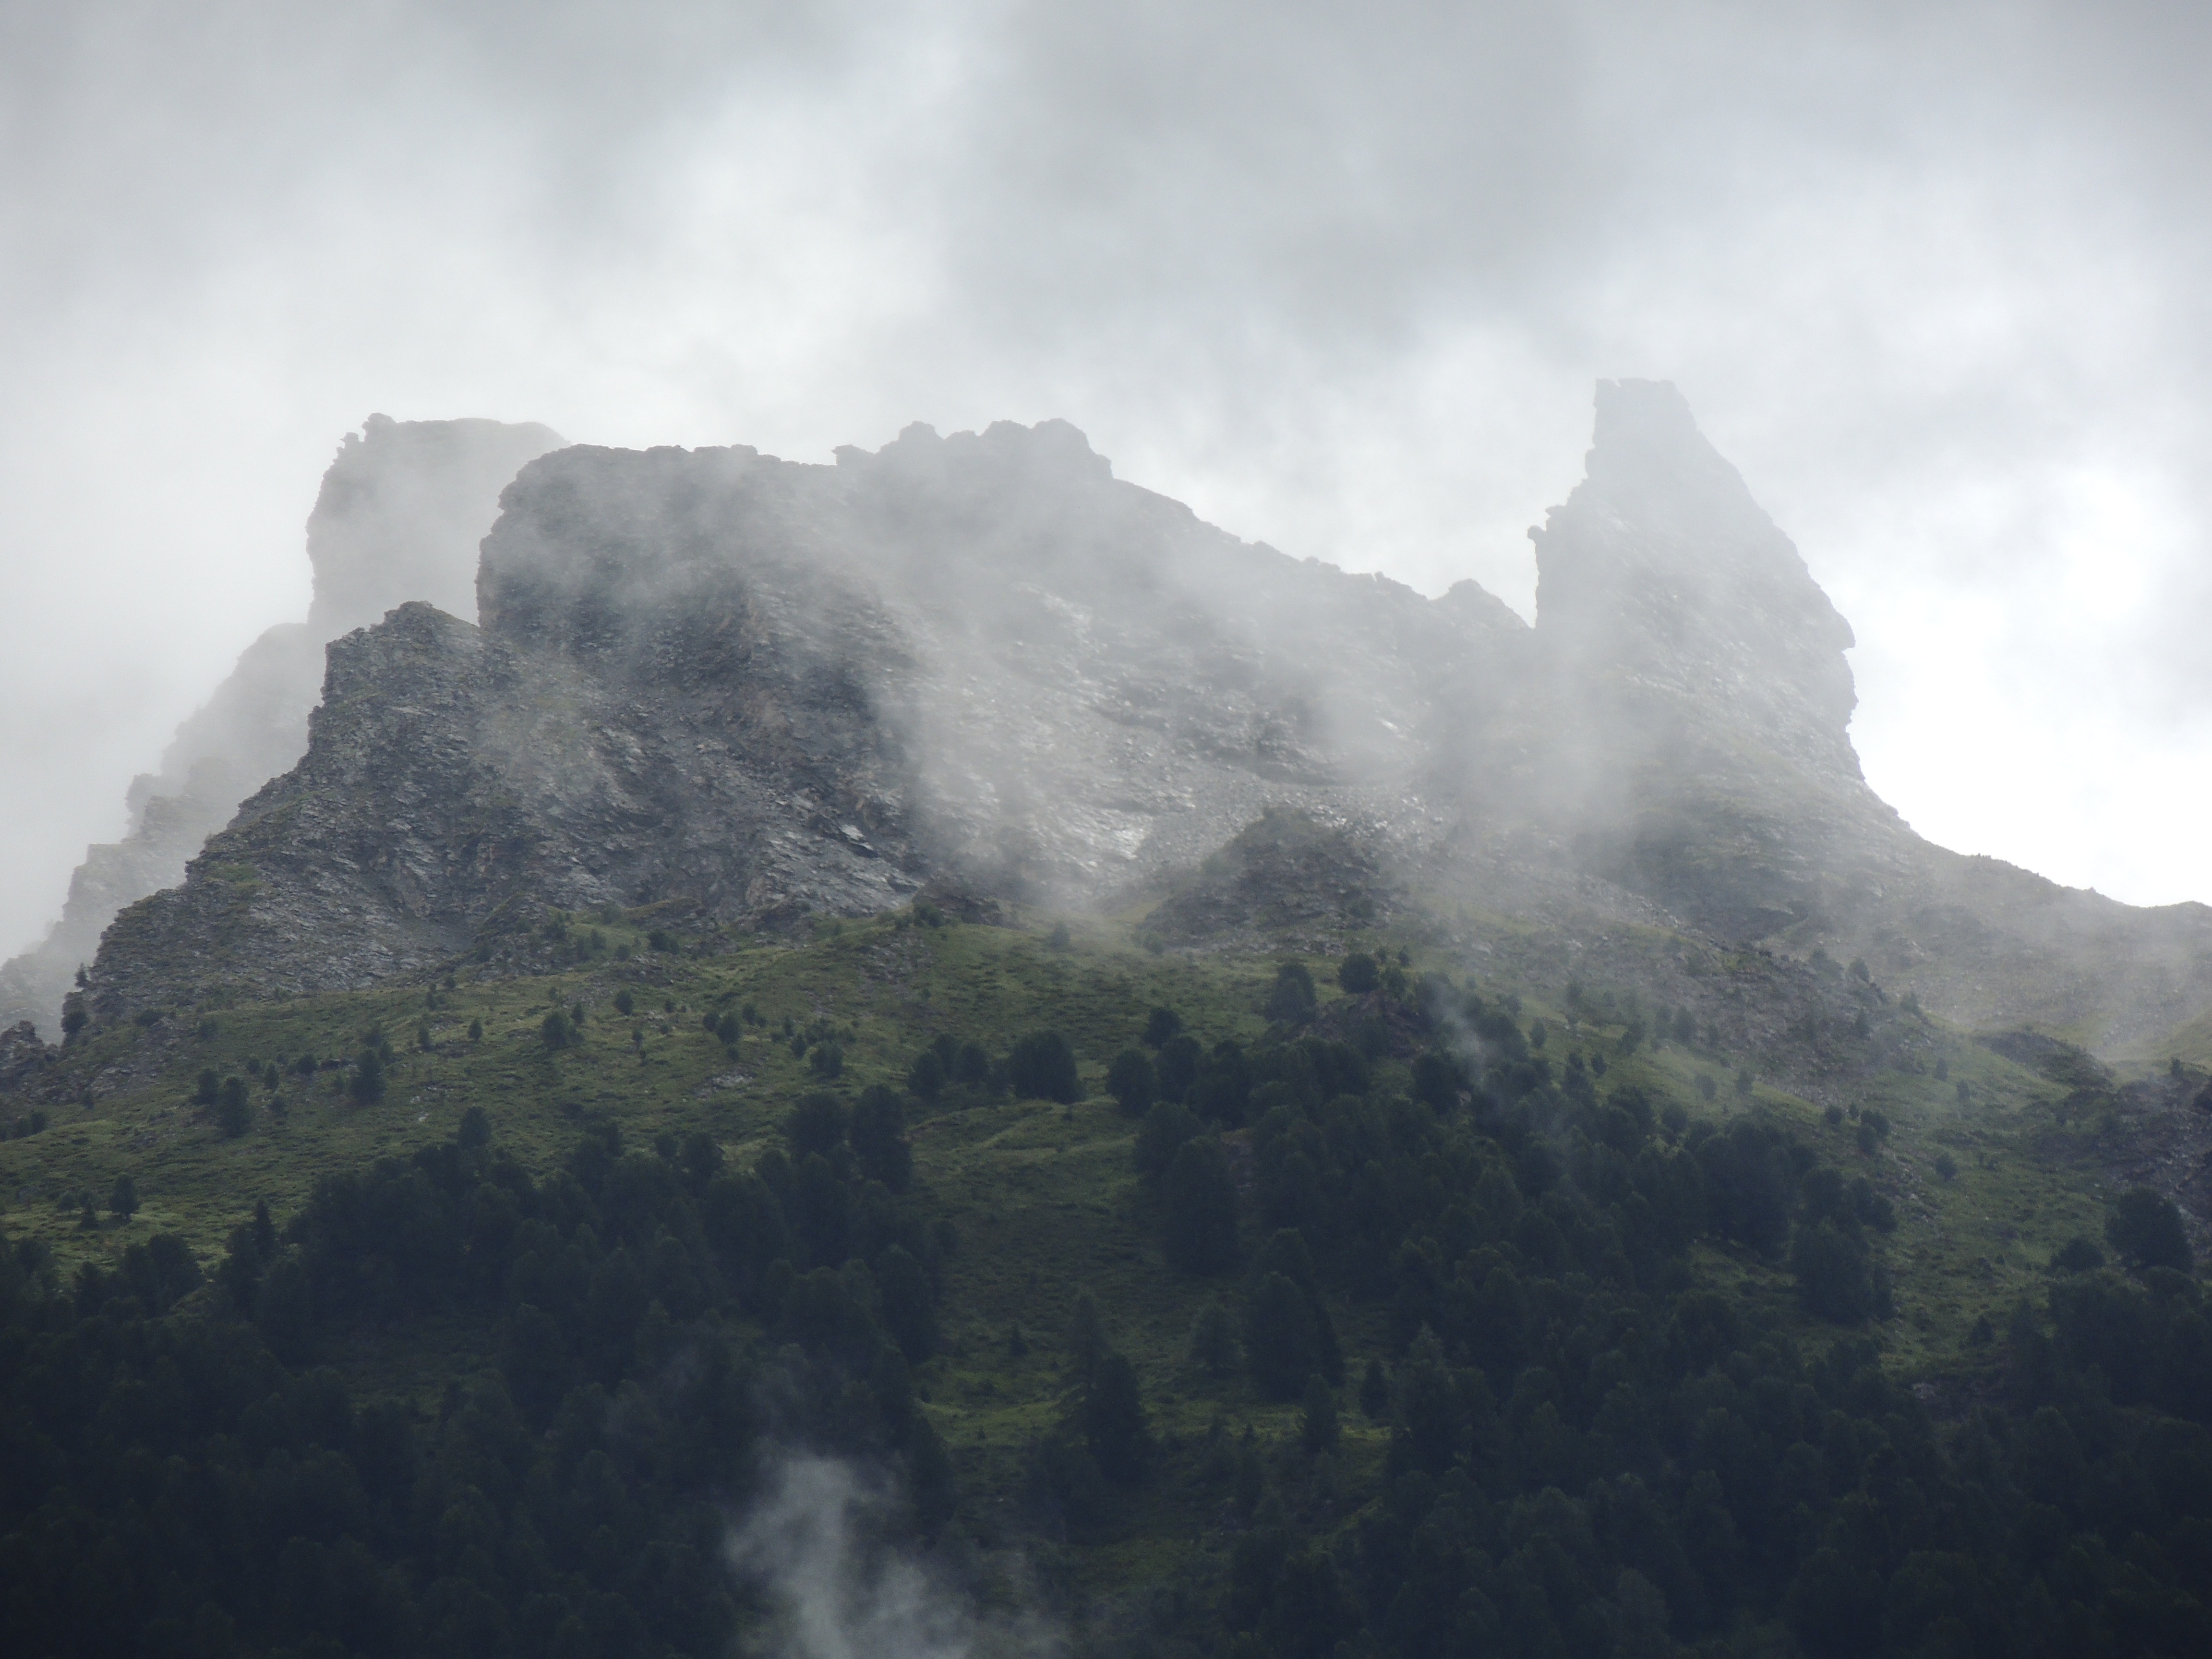
landscape, nature, forest, mountain, cloud, fog, mist, sunlight, morning, hill, valley, mountain range, weather, haze, ridge, summit, alps, plateau, landform, geographical feature, atmospheric phenomenon, atmosphere of earth, mountainous landforms